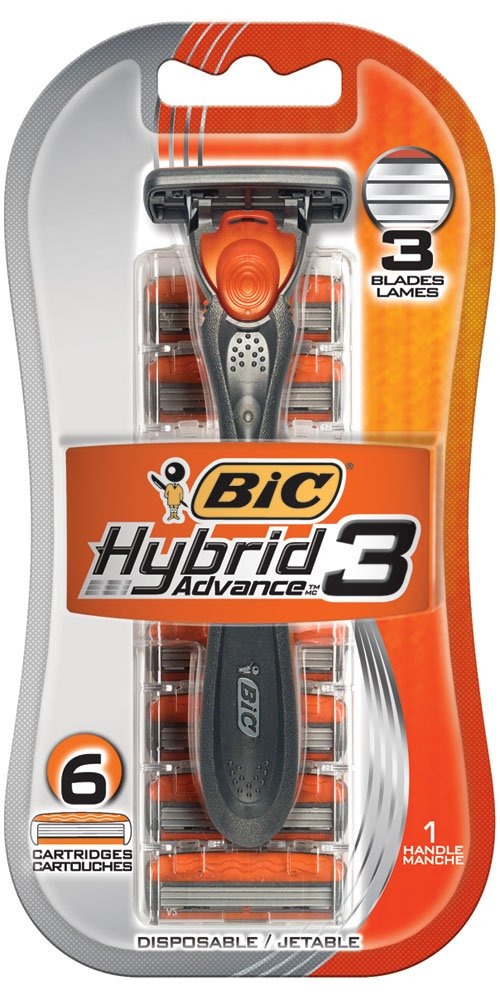
Item Name: BIC Hybrid Advance 3 Disposable/System Shaver for Men, 6 Count
Bullet Point 1: Triple blade closeness
Bullet Point 2: Pivoting head for a comfortable shave
Bullet Point 3: Lubricating strip with aloe & vitamin e for a smooth glide
Bullet Point 4: Each package contains one disposable handle and six cartridges
Bullet Point 5: Refills not sold separately
Value: 6.0
Unit: count

Price: 6.74